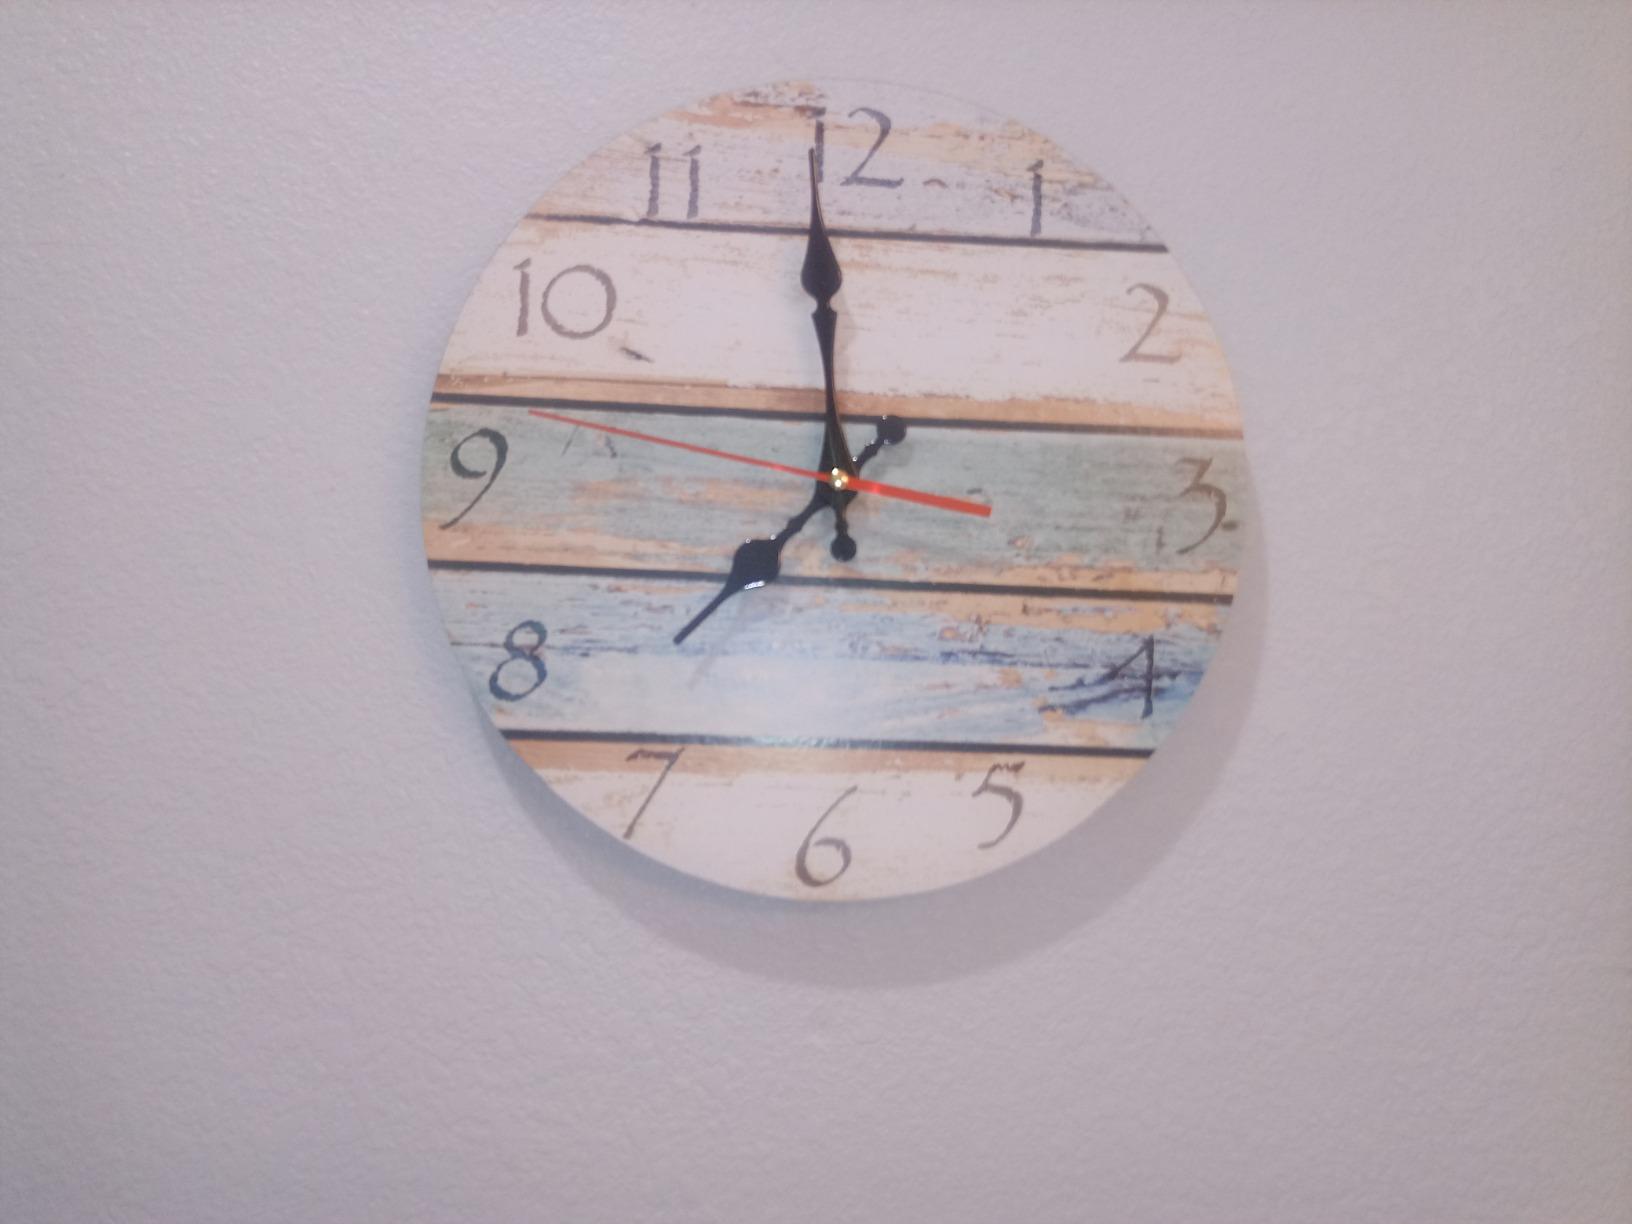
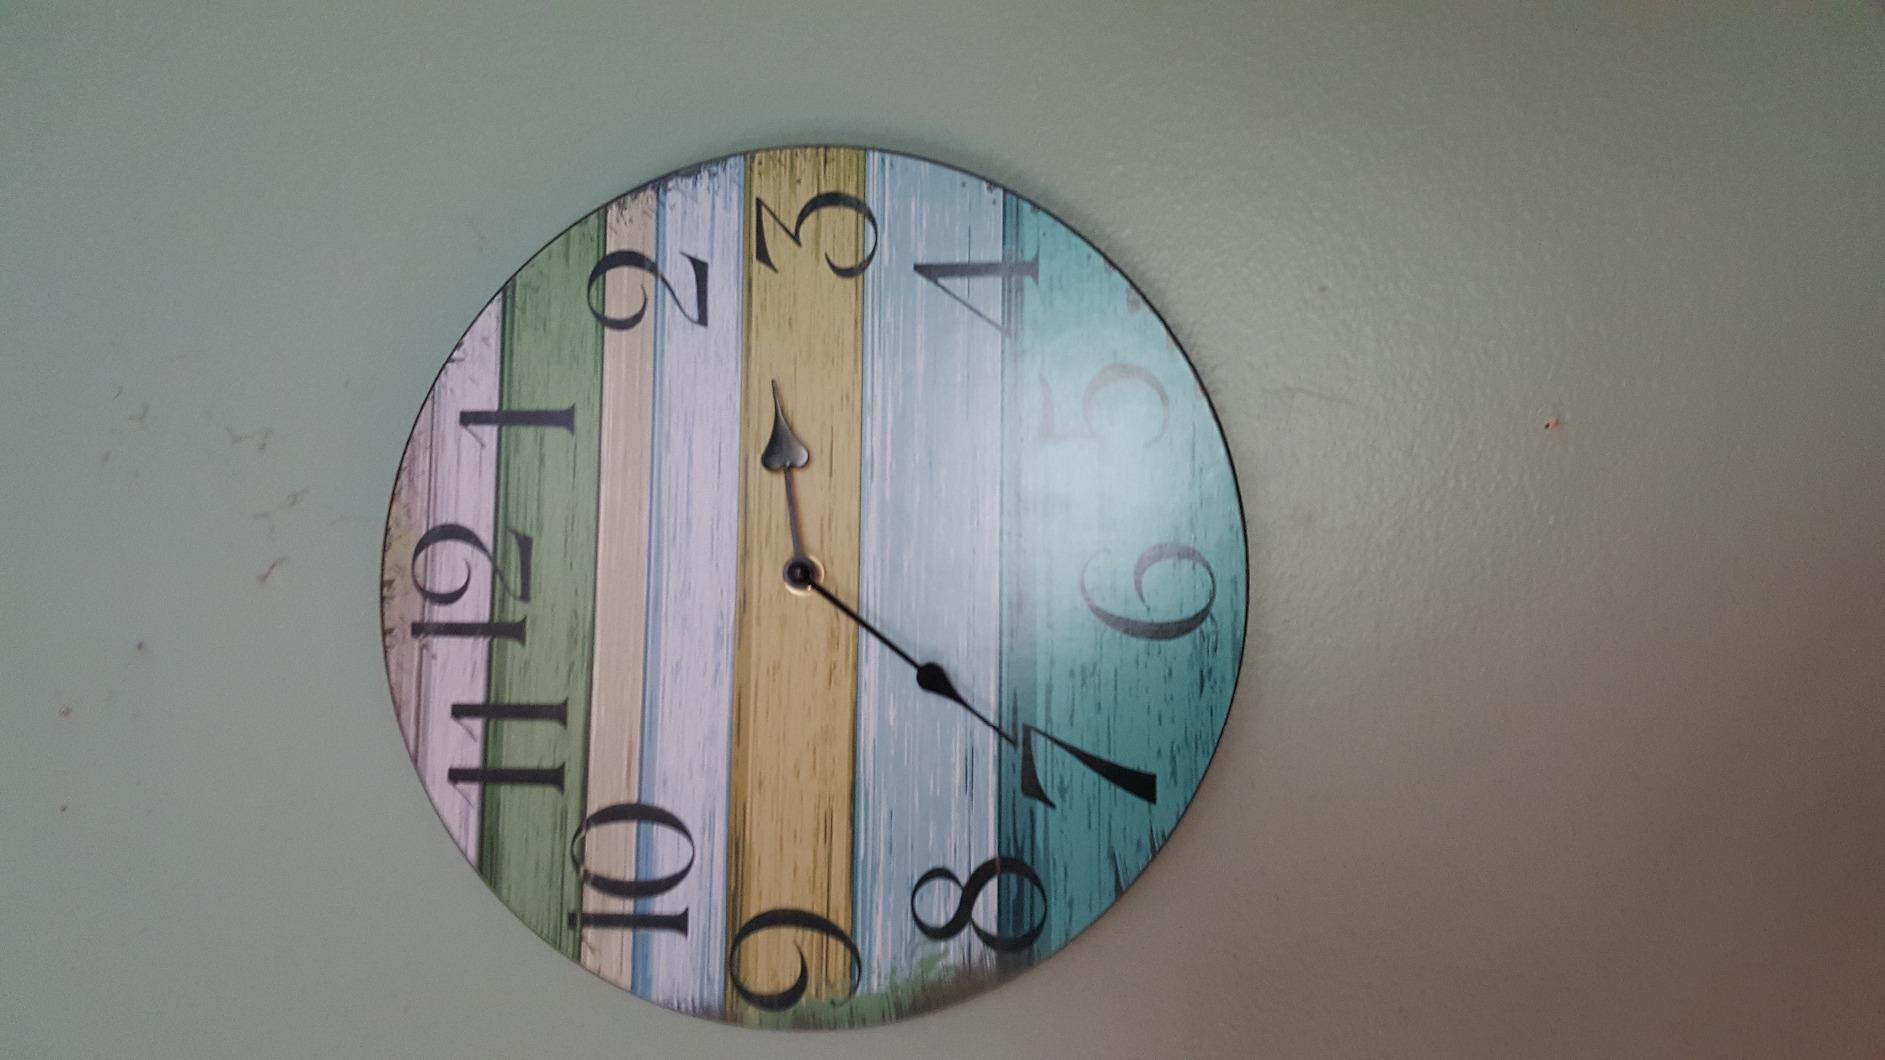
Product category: clock
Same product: no